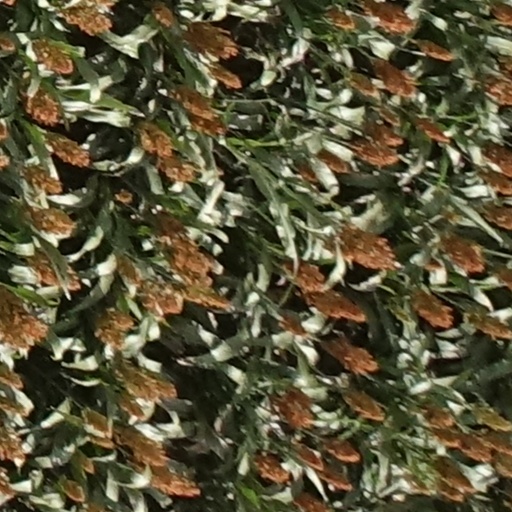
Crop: sorghum